Fatal Beauty

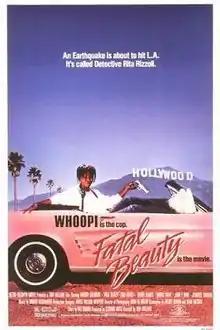
Theatrical release poster

Fatal Beauty is a 1987 American action comedy crime thriller film directed by Tom Holland, and starring Whoopi Goldberg as Detective Rita Rizzoli, and Sam Elliott as Mike Marshak. The screenplay was written by Hilary Henkin and Dean Riesner. The original music score was composed by Harold Faltermeyer. The film was marketed with the tagline "An earthquake is about to hit L.A. It's called Detective Rita Rizzoli."